History of Thailand

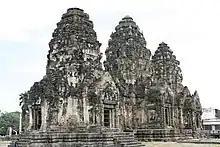
The Khmer temple of Wat Phra Prang Sam Yod, Lopburi.

Mass migration of Tai peoples from China (Guangxi) to Mainland Southeast Asia and Northern Thailand occurred between the 8th-10th century. The Mainland region was ruled by the Khmer Empire since 900 CE. The Thai established their own kingdoms: the semi-legendary Singhanavati Kingdom (691 BCE–638 CE) evolved into the Ngoenyang Kingdom (638–1292). In 1220, the Khmer controlled Sukhothai was conquered by the Thais and made the capital of the Sukhothai Kingdom. By 1220, the long declining Khmer Empire was mostly overrun by Thais. By the 13th century, the Sukhothai Kingdom (1238–1438) had replaced the Mon kingdoms in Central Thailand. During the reign of King Ramkhamhaeng the Thai script was created in 1283, the arts flourished, Thai institutions were developed, and people called themselves "Thai" as freed people from foreign rule.